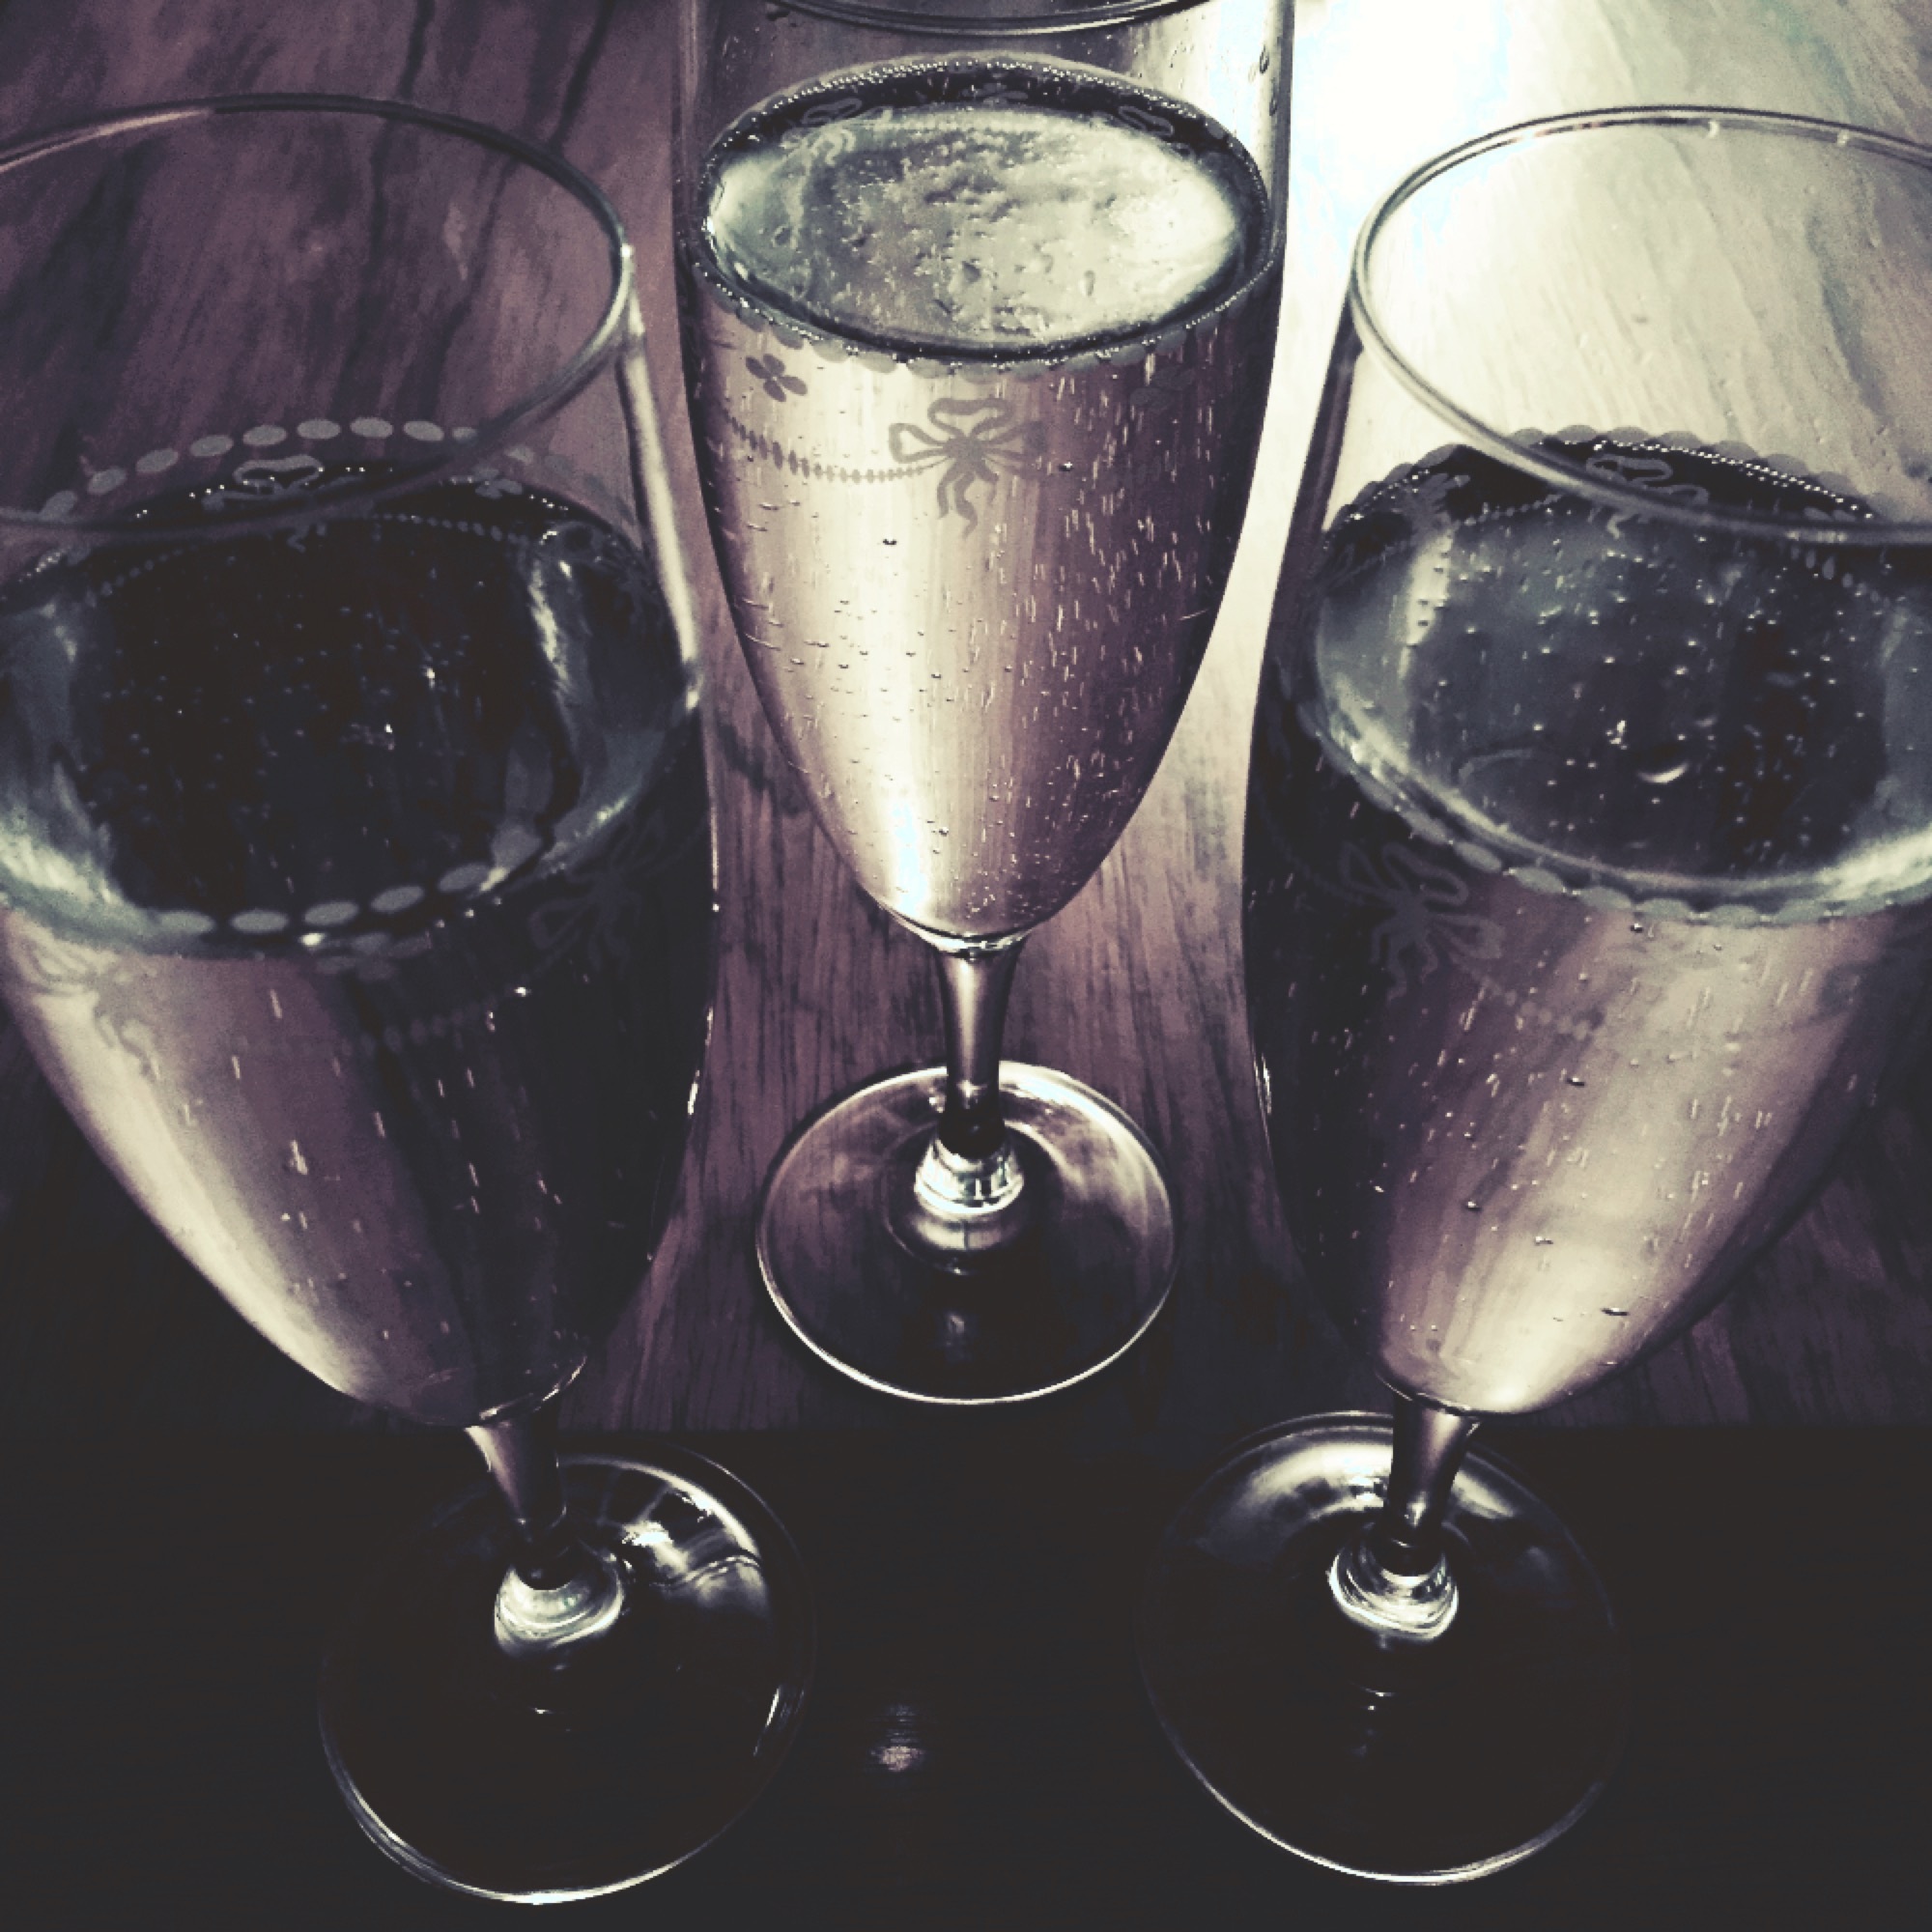
wine, glass, drink, red wine, new year, wine glass, sparkling, champagne, fest, bubbly, stemware, alcoholic beverage, still life photography, champagne stemware